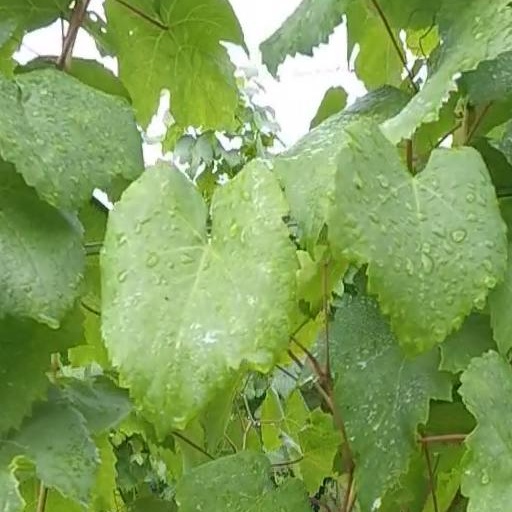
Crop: grape